Brendan Langley

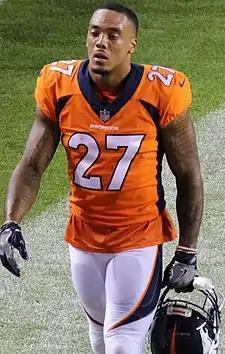
Langley with the Denver Broncos in 2017

Brendan Langley (born October 16, 1994) is an American former professional football player who was a wide receiver in the National Football League (NFL). He played college football for the Georgia Bulldogs from 2013 to 2014, then transferred to Lamar. He was selected in the third round of the 2017 NFL draft by the Denver Broncos as a cornerback.